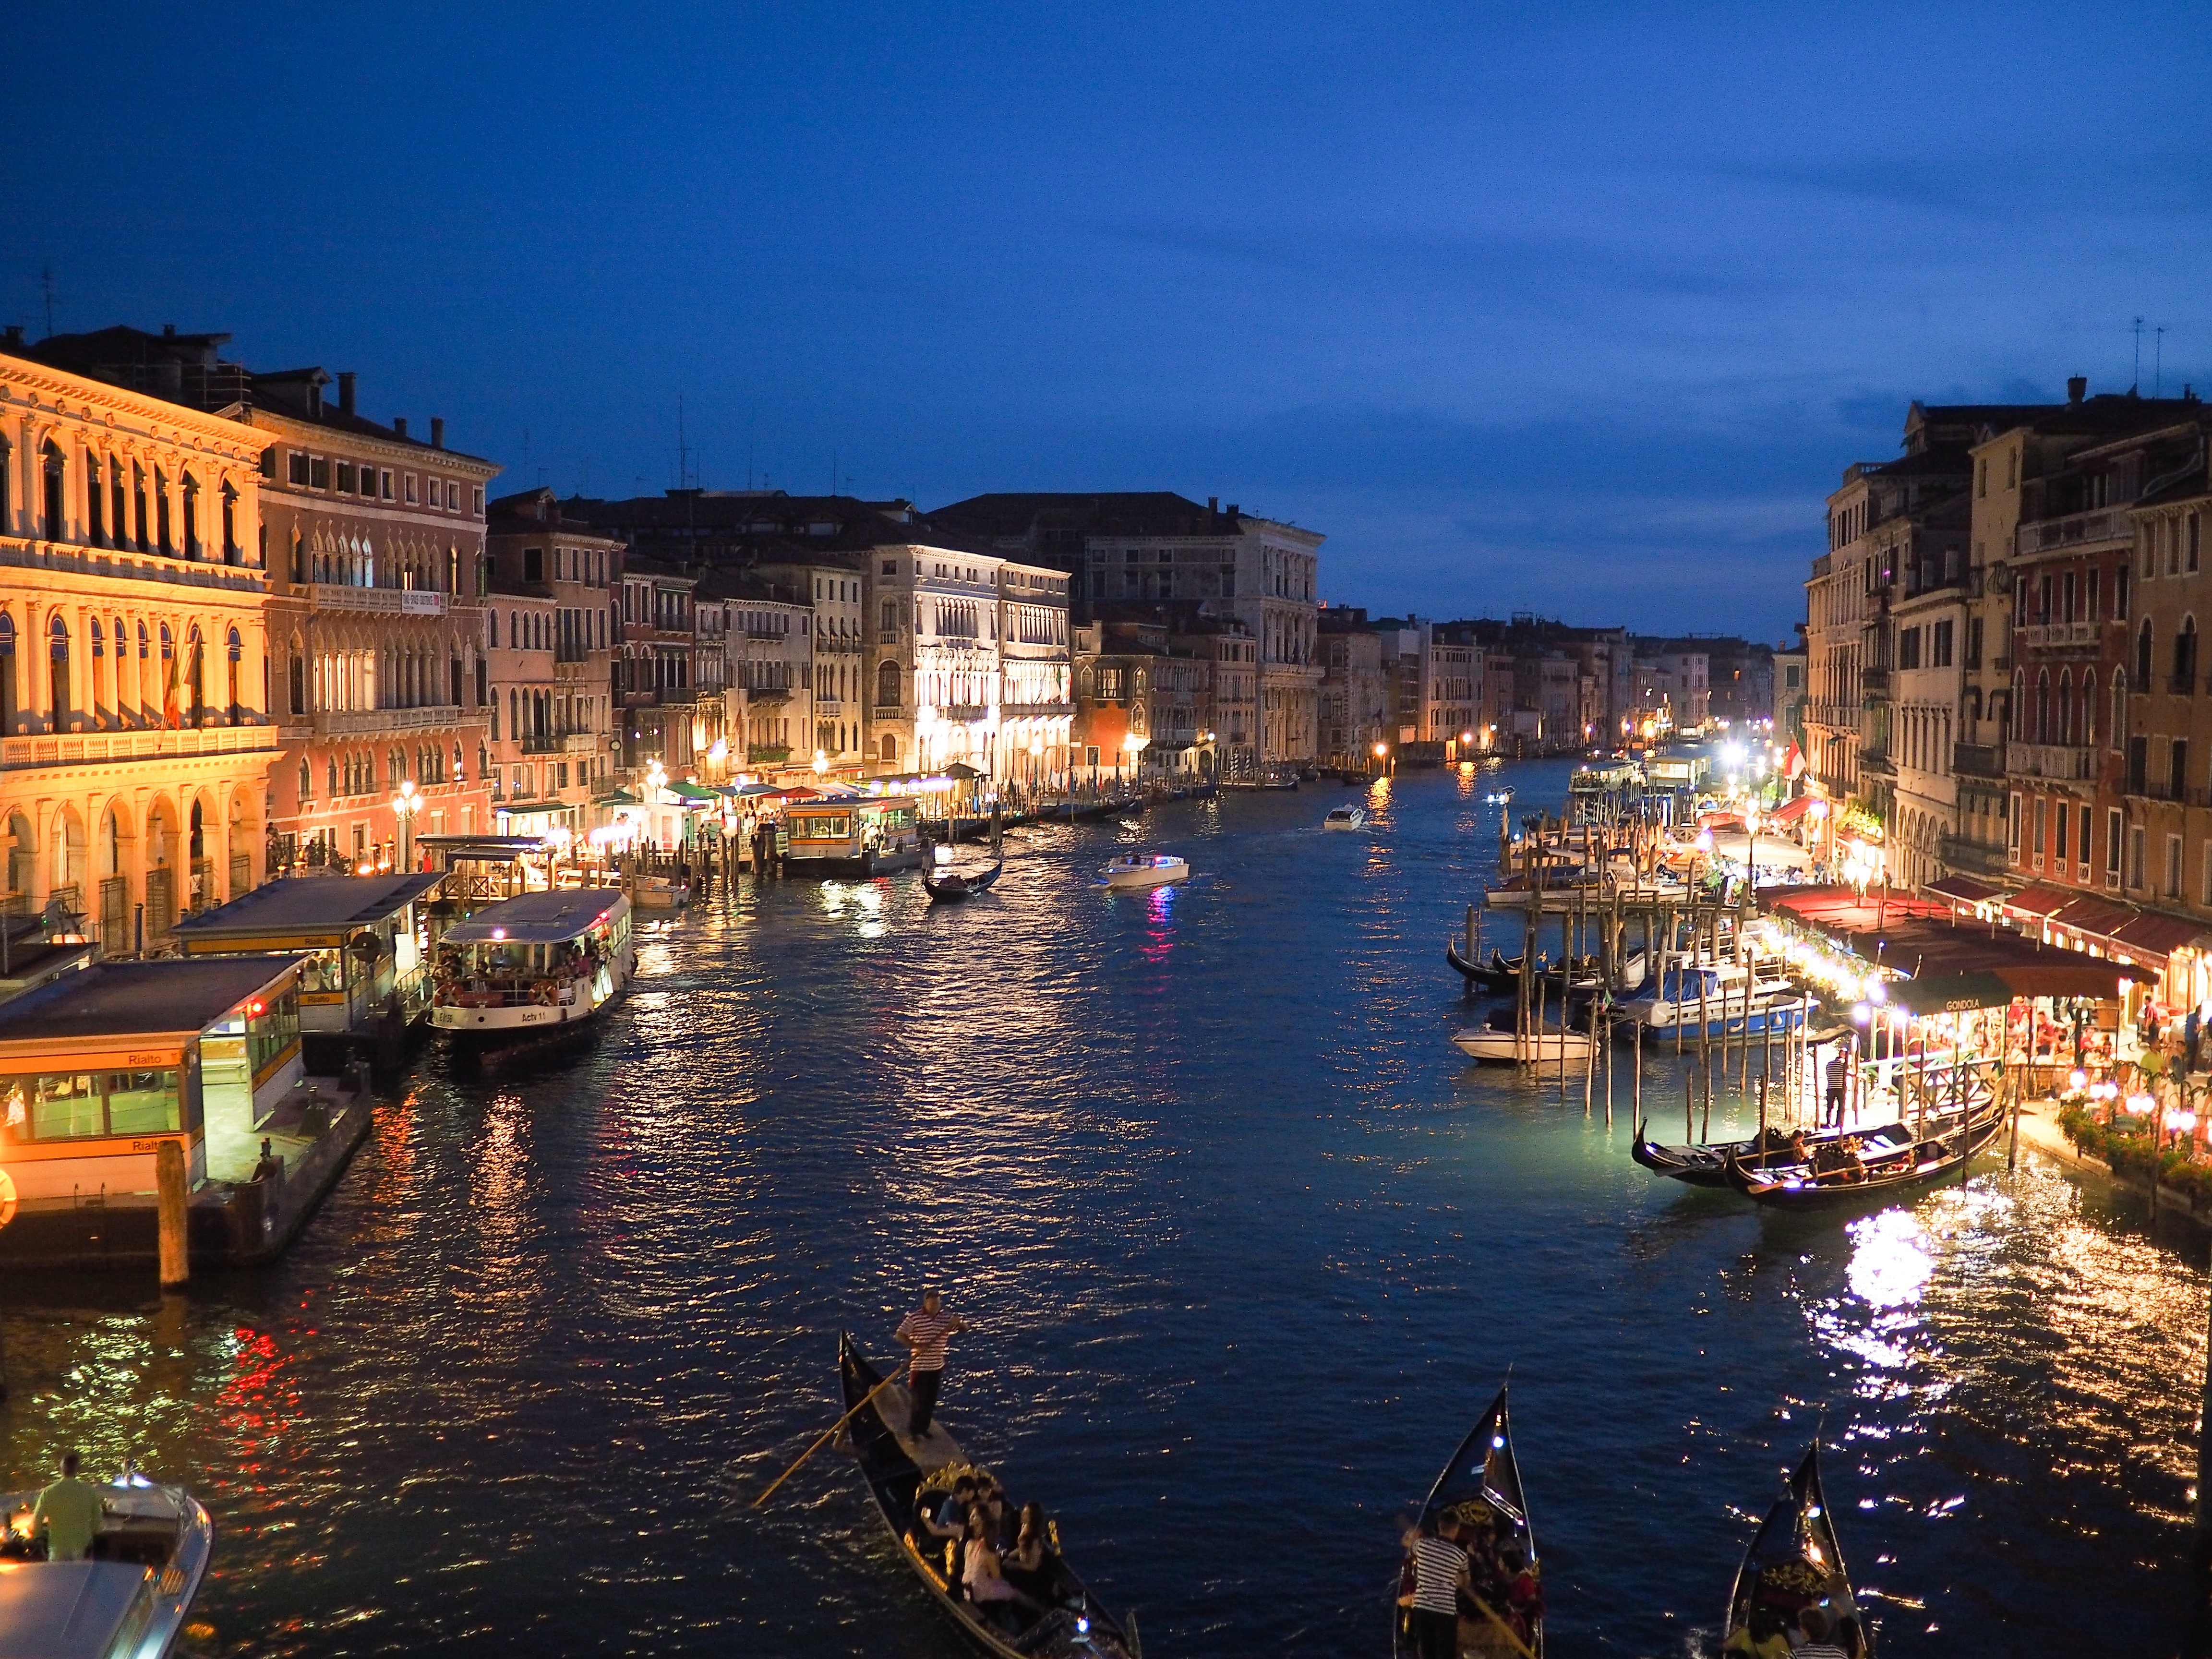
sea, water, architecture, boat, night, town, old, city, river, canal, cityscape, dusk, europe, evening, reflection, vehicle, romantic, italy, harbor, venice, historic, waterfront, tourism, waterway, body of water, illuminated, boats, famous, gondola, grand canal